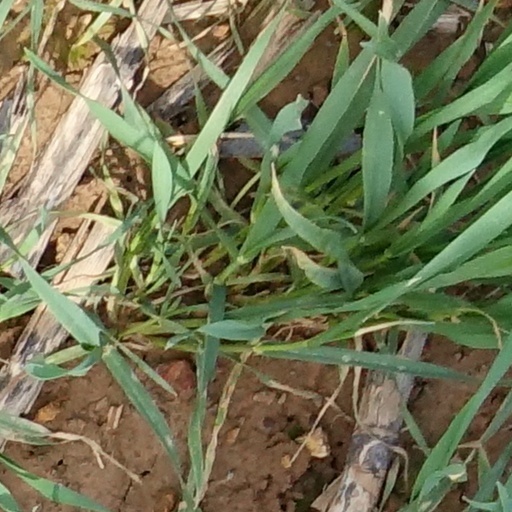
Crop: wheat